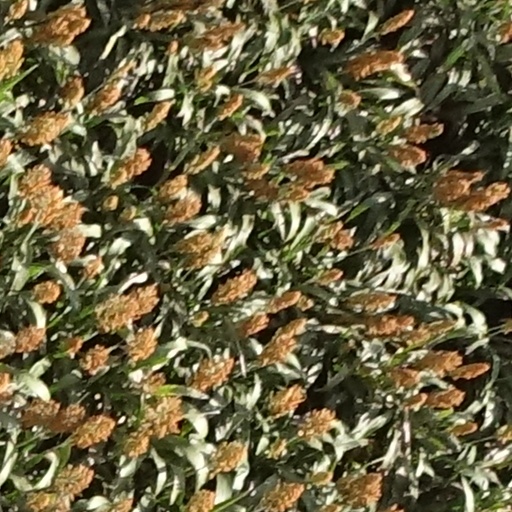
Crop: sorghum